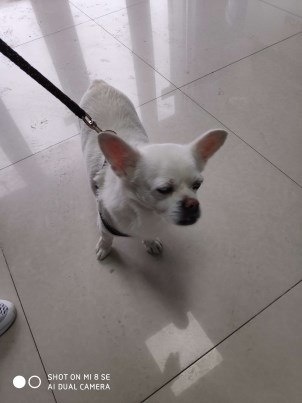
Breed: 1936-n000005-Pomeranian